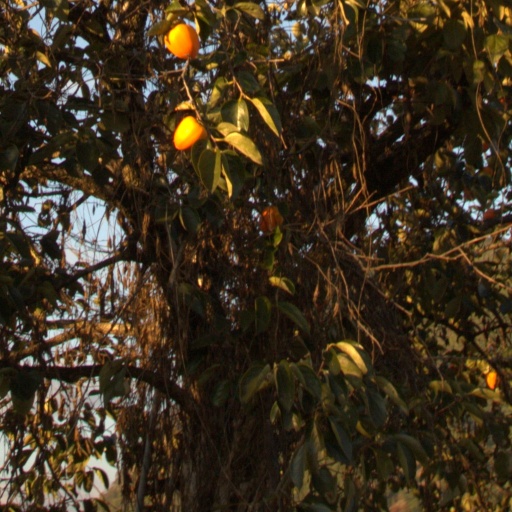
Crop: grape